Jacques Laffite

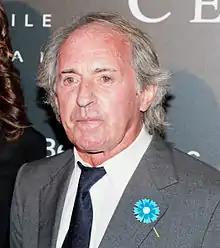
Laffite in 2015

Jacques-Henri Laffite (born 21 November 1943) is a French former racing driver and broadcaster, who competed in Formula One from to . Laffite won six Formula One Grands Prix across 13 seasons.